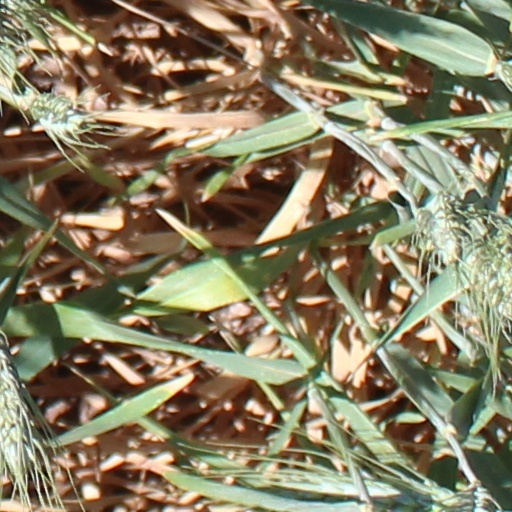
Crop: wheat